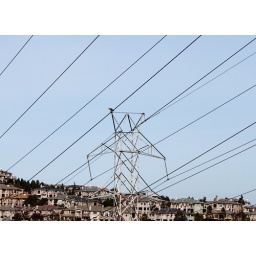
red tail (probably) perched on tower of power. brisbane housing development in background.